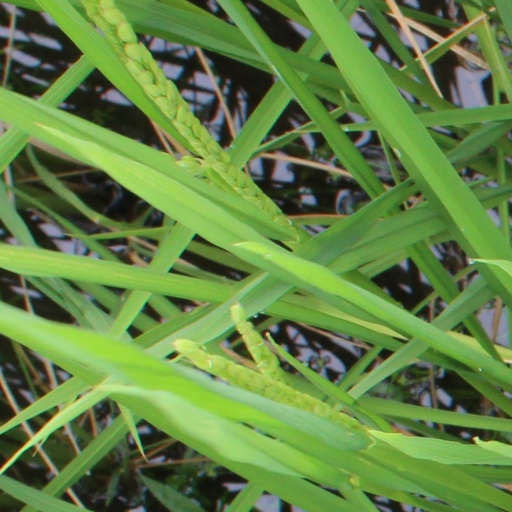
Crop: rice